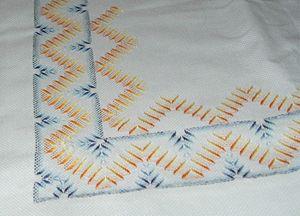
Broderie sur canevas.